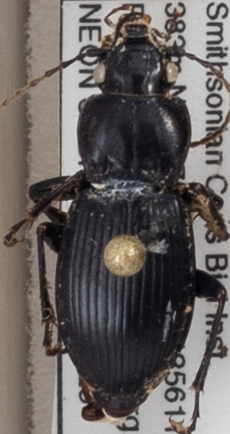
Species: Cyclotrachelus sigillatus
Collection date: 2022-08-25
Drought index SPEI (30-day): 1.082
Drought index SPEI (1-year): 0.9
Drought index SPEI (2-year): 0.8